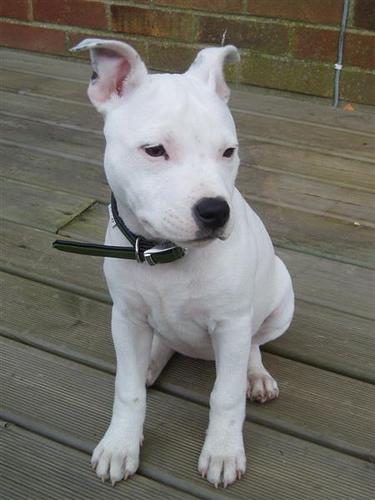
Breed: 203-n000015-Staffordshire_bullterrier